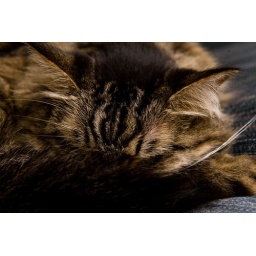
Tomorah sleeping with her tail in front of her face. You can hardly tell it's her face sometimes! lol